Ancient Corinth

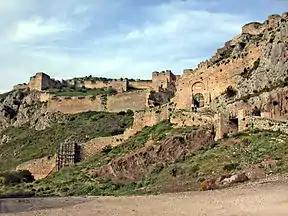
The walled gates of Acrocorinth

Corinth is mentioned many times in the New Testament, largely in connection with Paul the Apostle's mission there, testifying to the success of Caesar's refounding of the city. Traditionally, the Church of Corinth is believed to have been founded by Paul, making it an Apostolic See.